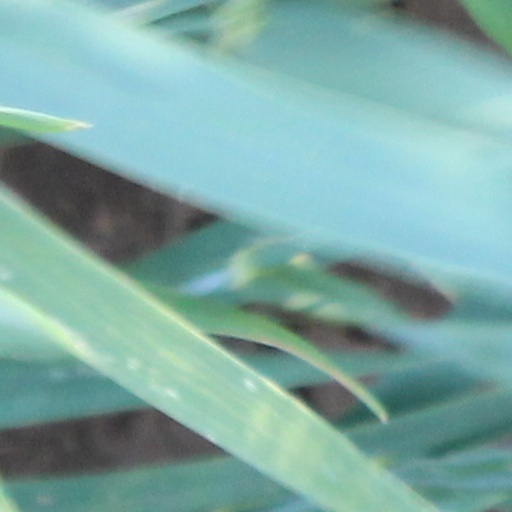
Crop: wheat